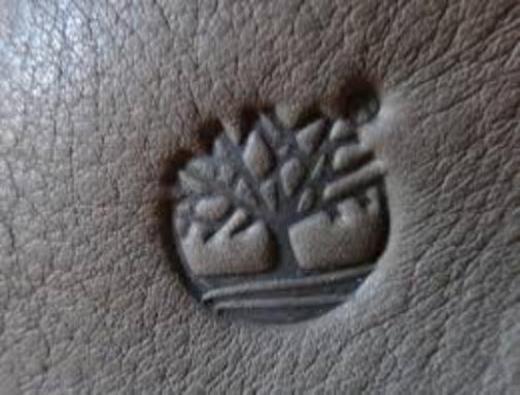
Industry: Clothes